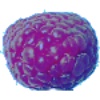
Label: Raspberry 1